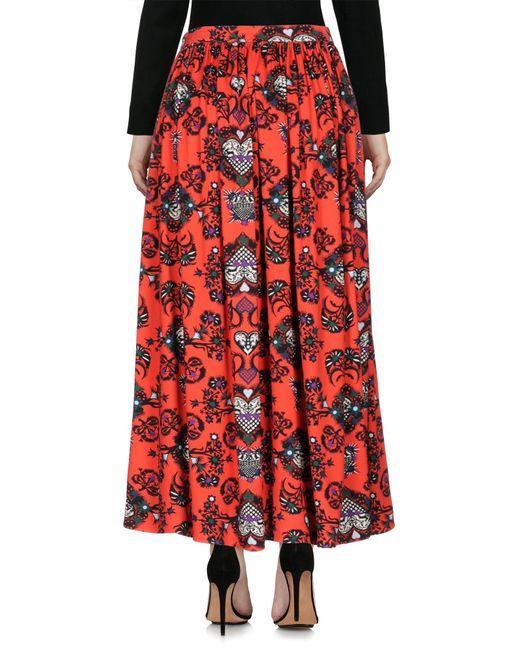
orange bedruckter langer A-Linien-Rock, formeller Rock